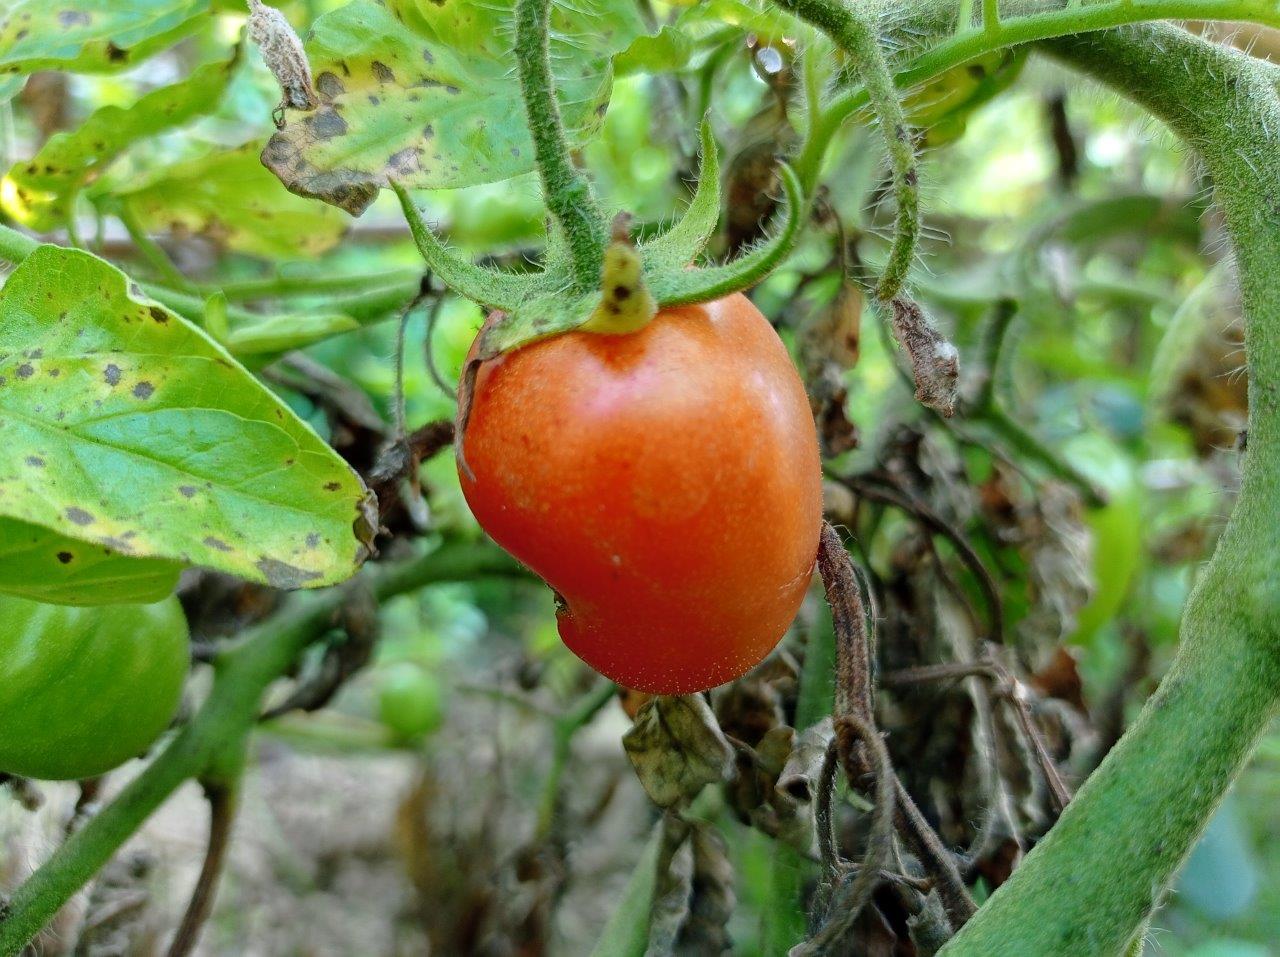
Maturity: Mature